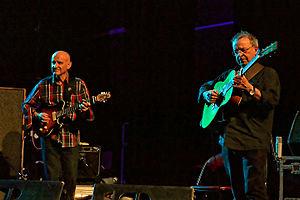
Concert de Breizharock avec la participation exceptionnelle de Dan Ar Braz salle de Tronjoly à Gourin au profit de la lutte contre la muco, organisé par la Pierre Le Bigaut.
Soïg Sibéril, né le 1ᵉʳ février 1955, est un guitariste français de culture bretonne. Il est l'un des pionniers de l'implantation de la guitare en tant qu'instrument complet dans la musique bretonne traditionnelle. Soliste ou accompagnateur, sa présence est remarquée dans des groupes comme Kornog, Gwerz, Pennoù Skoulm, Den ou plus récemment Les Ours du Scorff et Breizharock. Il accompagne également Nolwenn Korbell, avec qui il a sorti l’album Red en 2007.